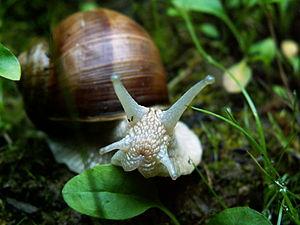
Glux-en-Glenne est une commune française située dans le département de la Nièvre, en région Bourgogne-Franche-Comté.